March for Life (Washington, D.C.)

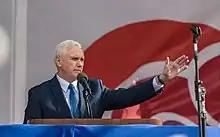
Vice President Mike Pence speaking at the March for Life in Washington, D.C., 2017

In 1995, which is the last year that the National Park Service made an official estimate of attendance, 45,000 attended.